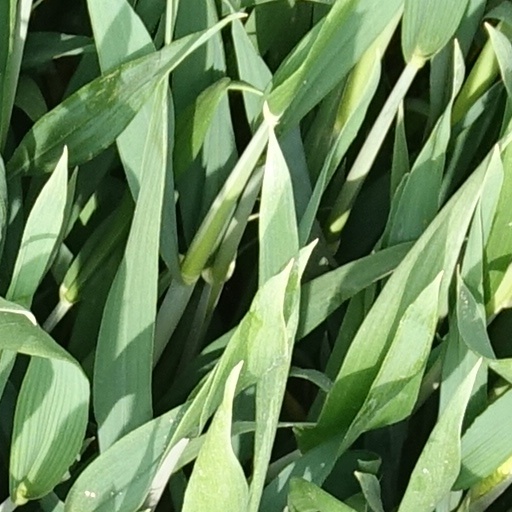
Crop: wheat